WWVU-FM

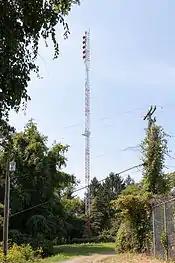
WWVU-FM transmission tower and antenna

WWVU-FM first went on the airwaves in 1982 when it opened its studios at the Mountainlair. Known as "The Moose," U92 is a hands-on training ground for students interested in programming music, producing digital content in state-of-the-art studios, providing live Mountaineer sports coverage, or reporting on local and state news. The station is completely student-run and while there is a professional staff member who oversees the operation, it is up to the student directors and volunteer staff to create all content. U92 is currently managed by WVU Student Media, and broadcasts alternative rock and college rock in its "regular rotation." The station currently has programs dedicated to jazz, metal, punk, hip hop, and other genres, and broadcasts several WVU sports including men's and women's soccer, men's and women's basketball, baseball, and more.